Chase Daniel

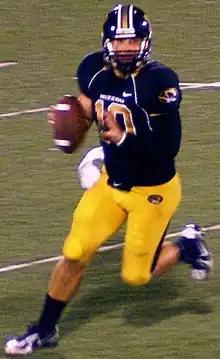
Daniel in 2007

Daniel improved in 2007, throwing for 4,306 yards with a 68.2 percent completion rate and 33 touchdowns, with only 11 interceptions in 14 games. He also rushed for a net 253 yards and four touchdowns for a total offense of 37 touchdowns and 4,559 yards, which was good for an average of almost 326 yards per game. He led the Tigers to the cusp of a national championship appearance; in late November 2007, the program surged to #1 in the Associated Press poll for the first time since 1960.